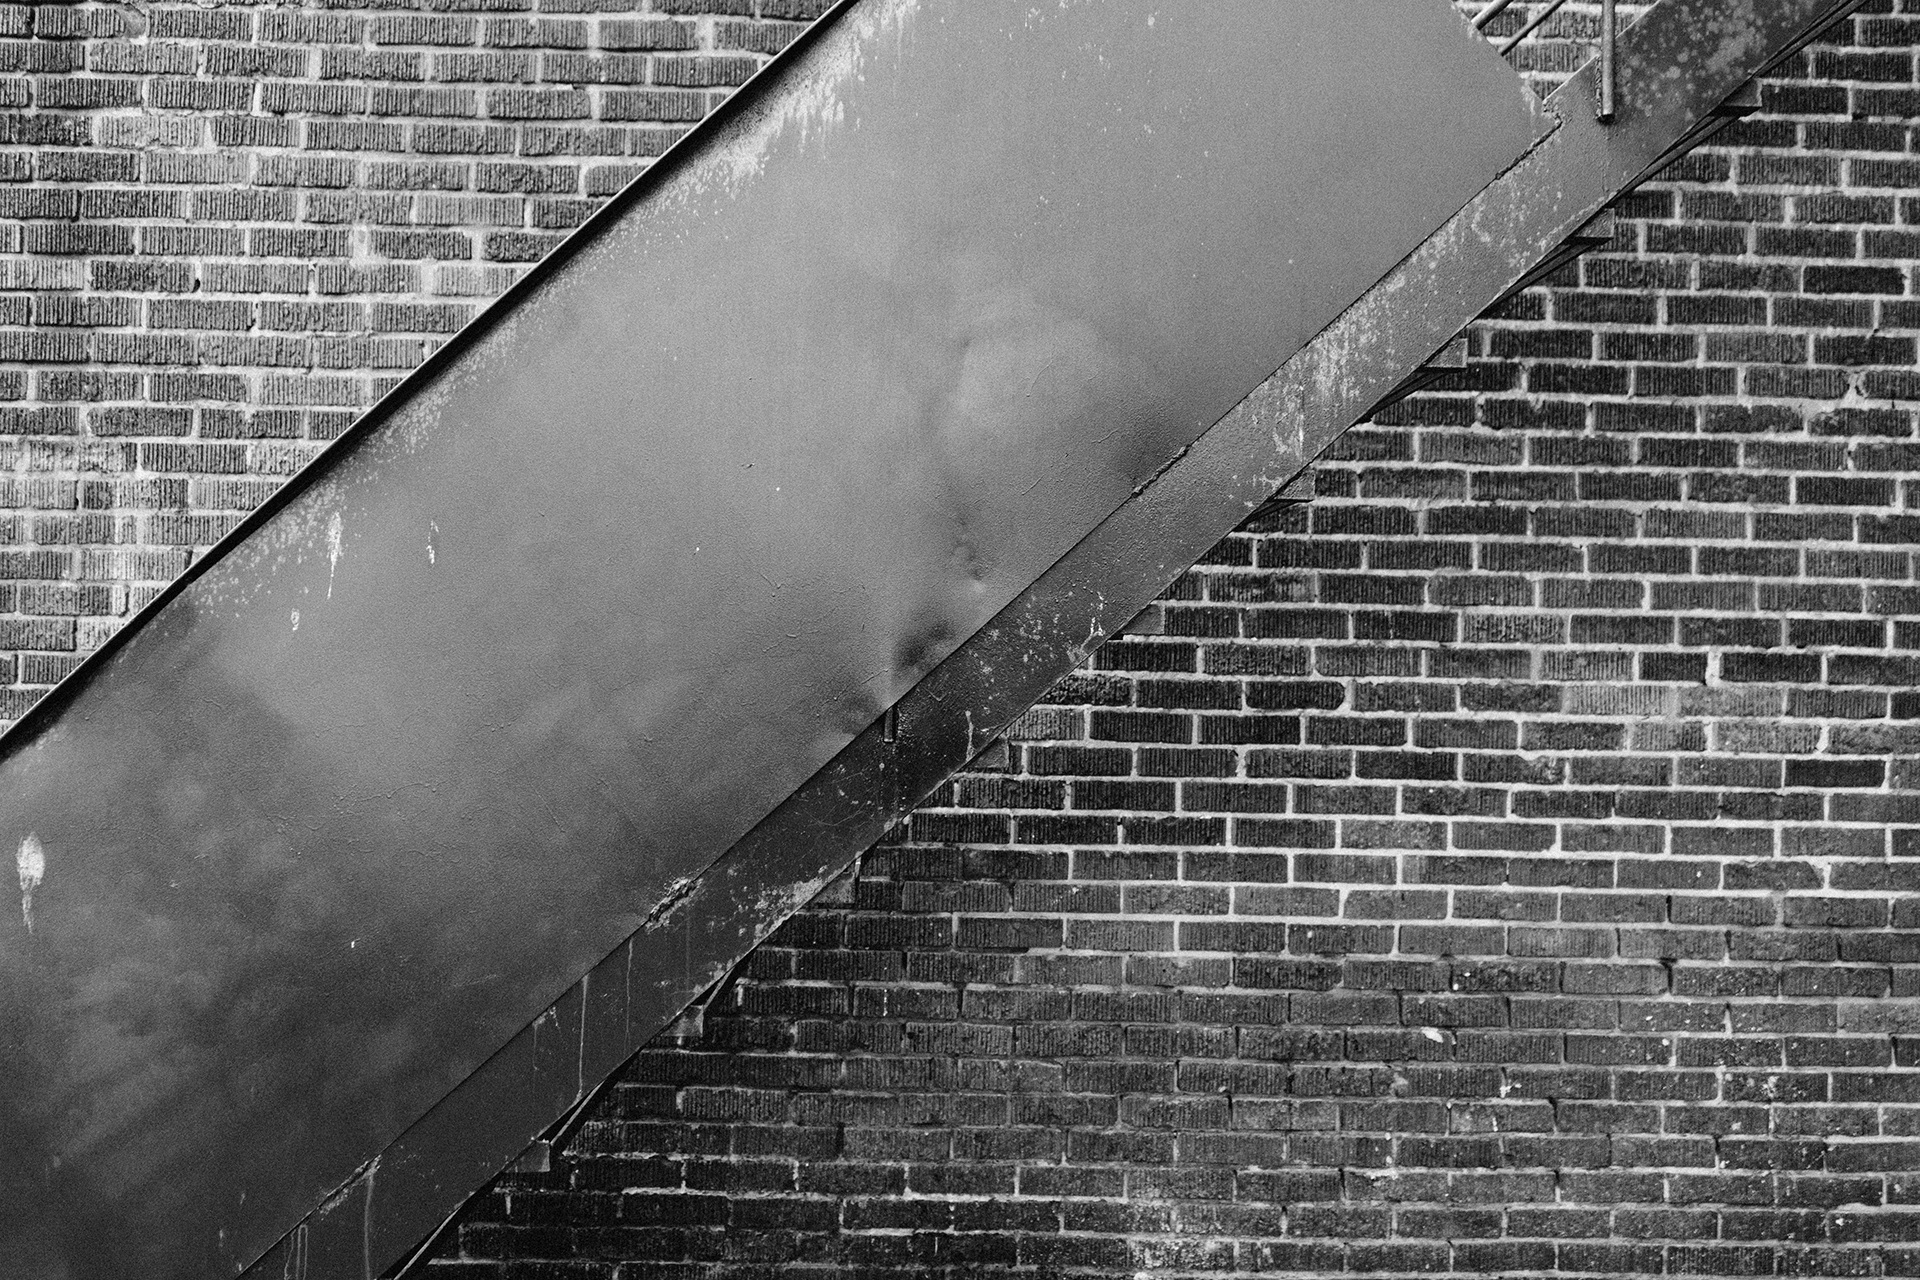
light, black and white, track, white, photography, texture, city, urban, wall, staircase, line, reflection, darkness, black, monochrome, brick, material, bricks, shape, monochrome photography